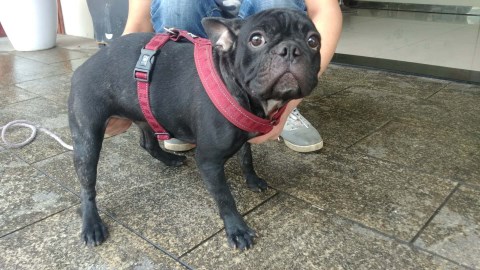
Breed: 1121-n000002-French_bulldog